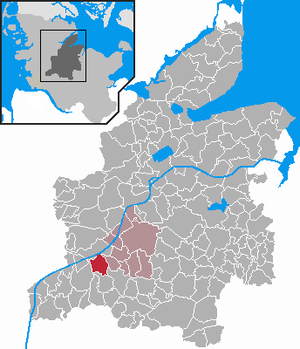
Haale
Kort
Haale er en kommune og en by i det nordlige Tyskland, beliggende i Amt Jevenstedt i den sydlige del af Kreis Rendsborg-Egernførde. Kreis Rendsborg-Egernførde ligger i den centrale del af delstaten Slesvig-Holsten.